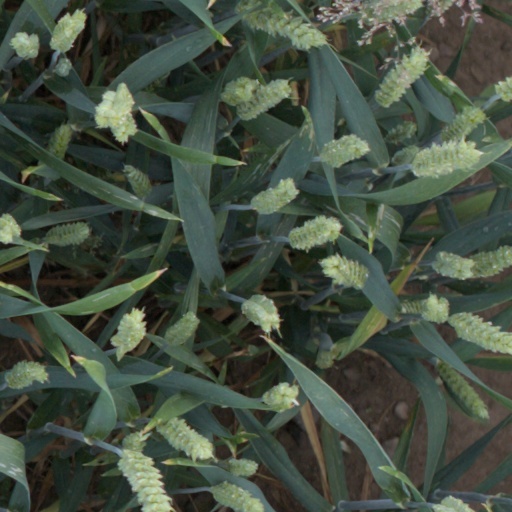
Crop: wheat